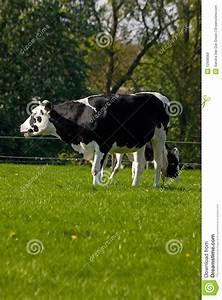
cow